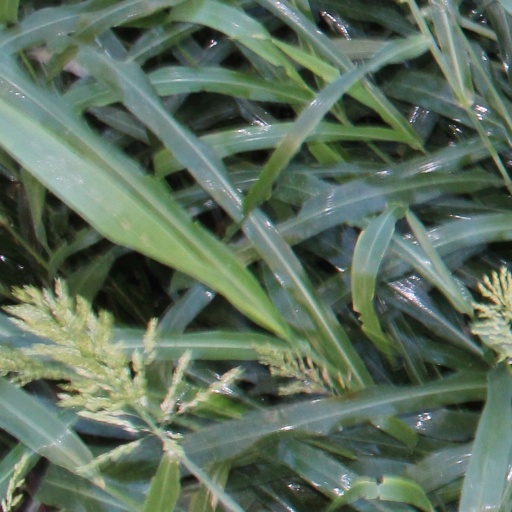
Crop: sorghum